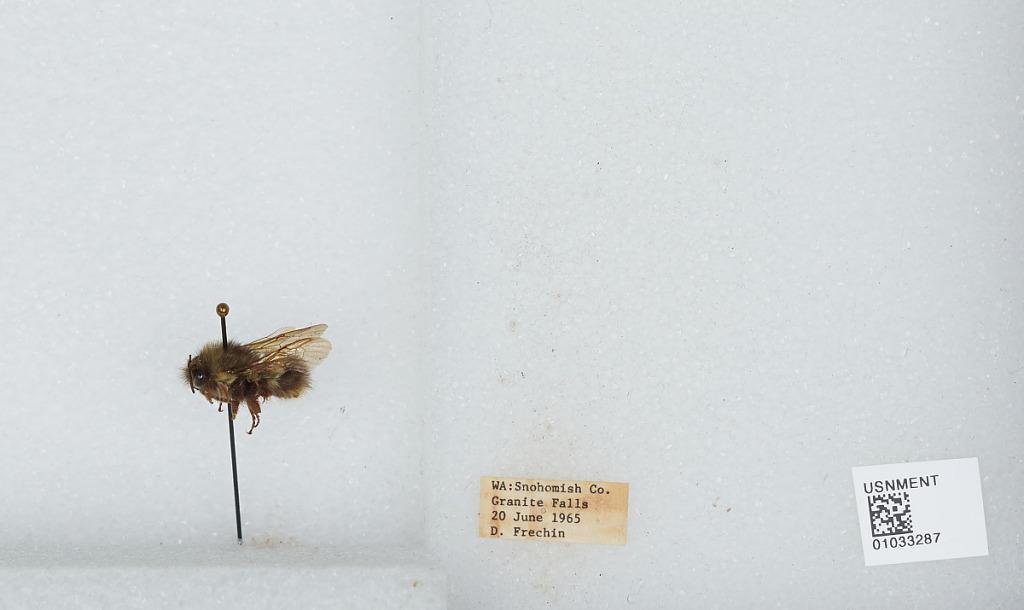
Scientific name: Bombus (Pyrobombus) sitkensis Nylander
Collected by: D. Frechin
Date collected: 1965-6-20
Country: United States
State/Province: Washington
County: Snohomish
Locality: Granite Falls
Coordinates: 48.0828, -121.97